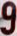
Number: 9